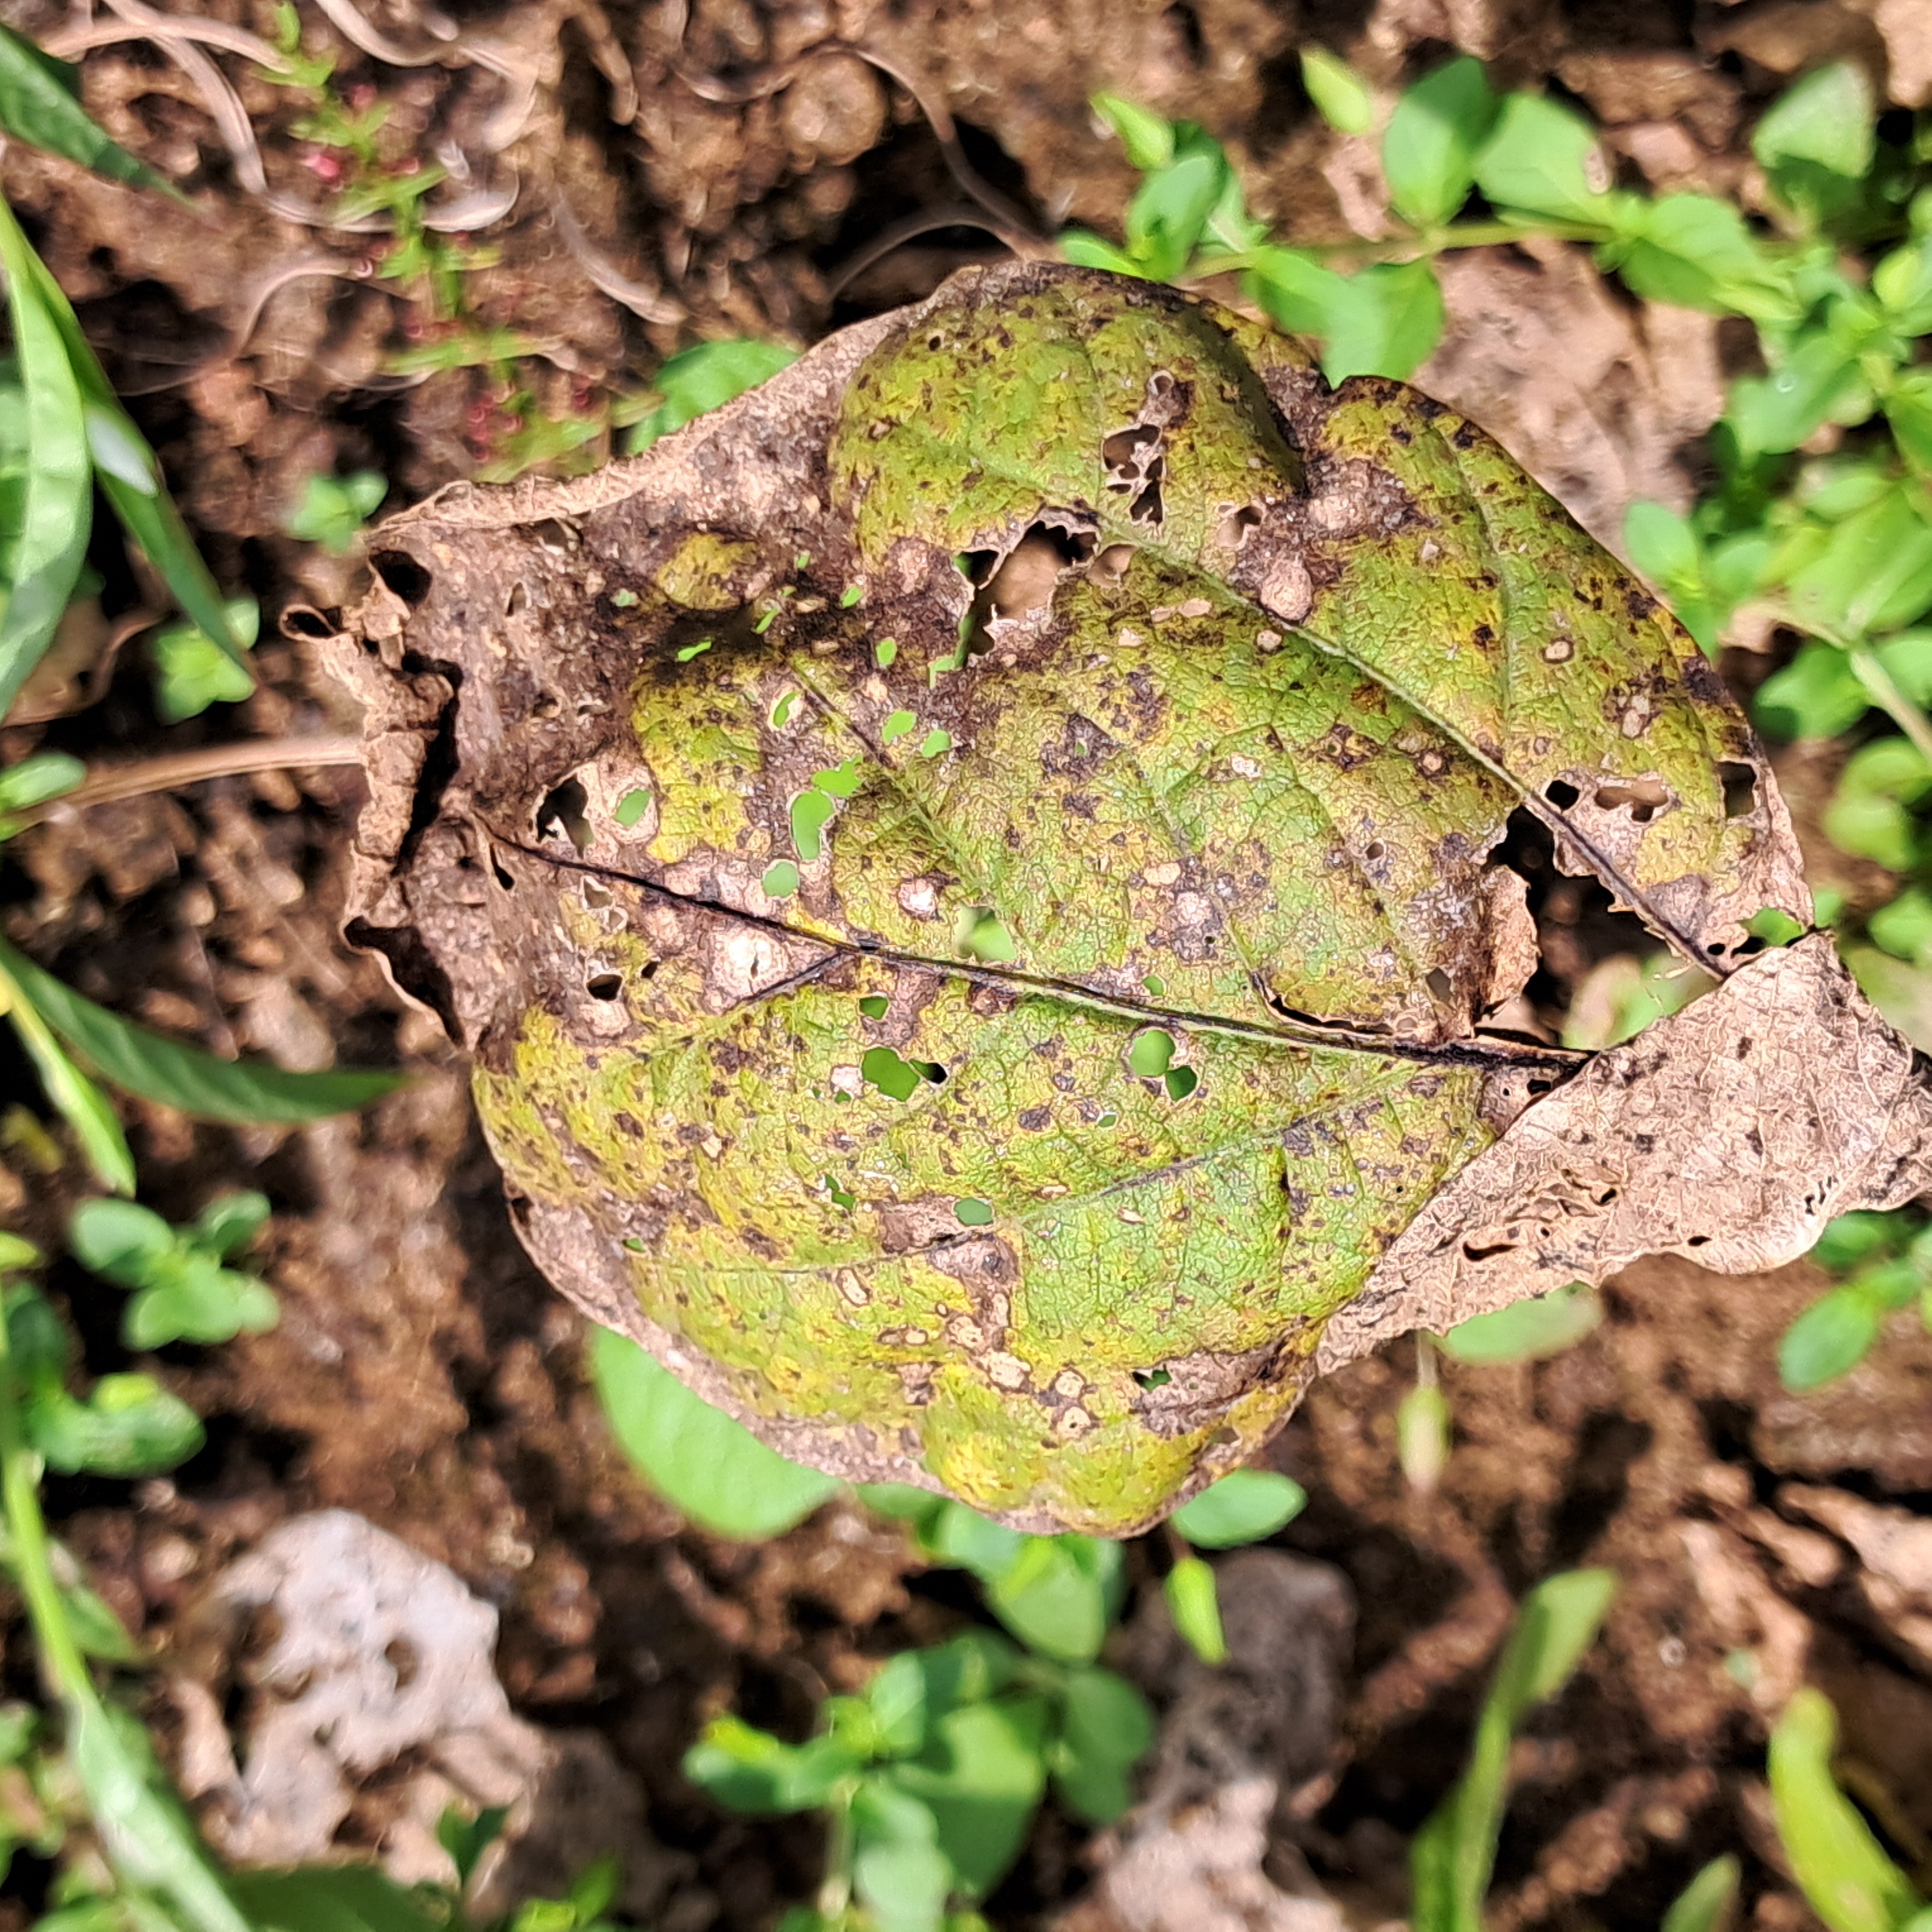
Label: Rust